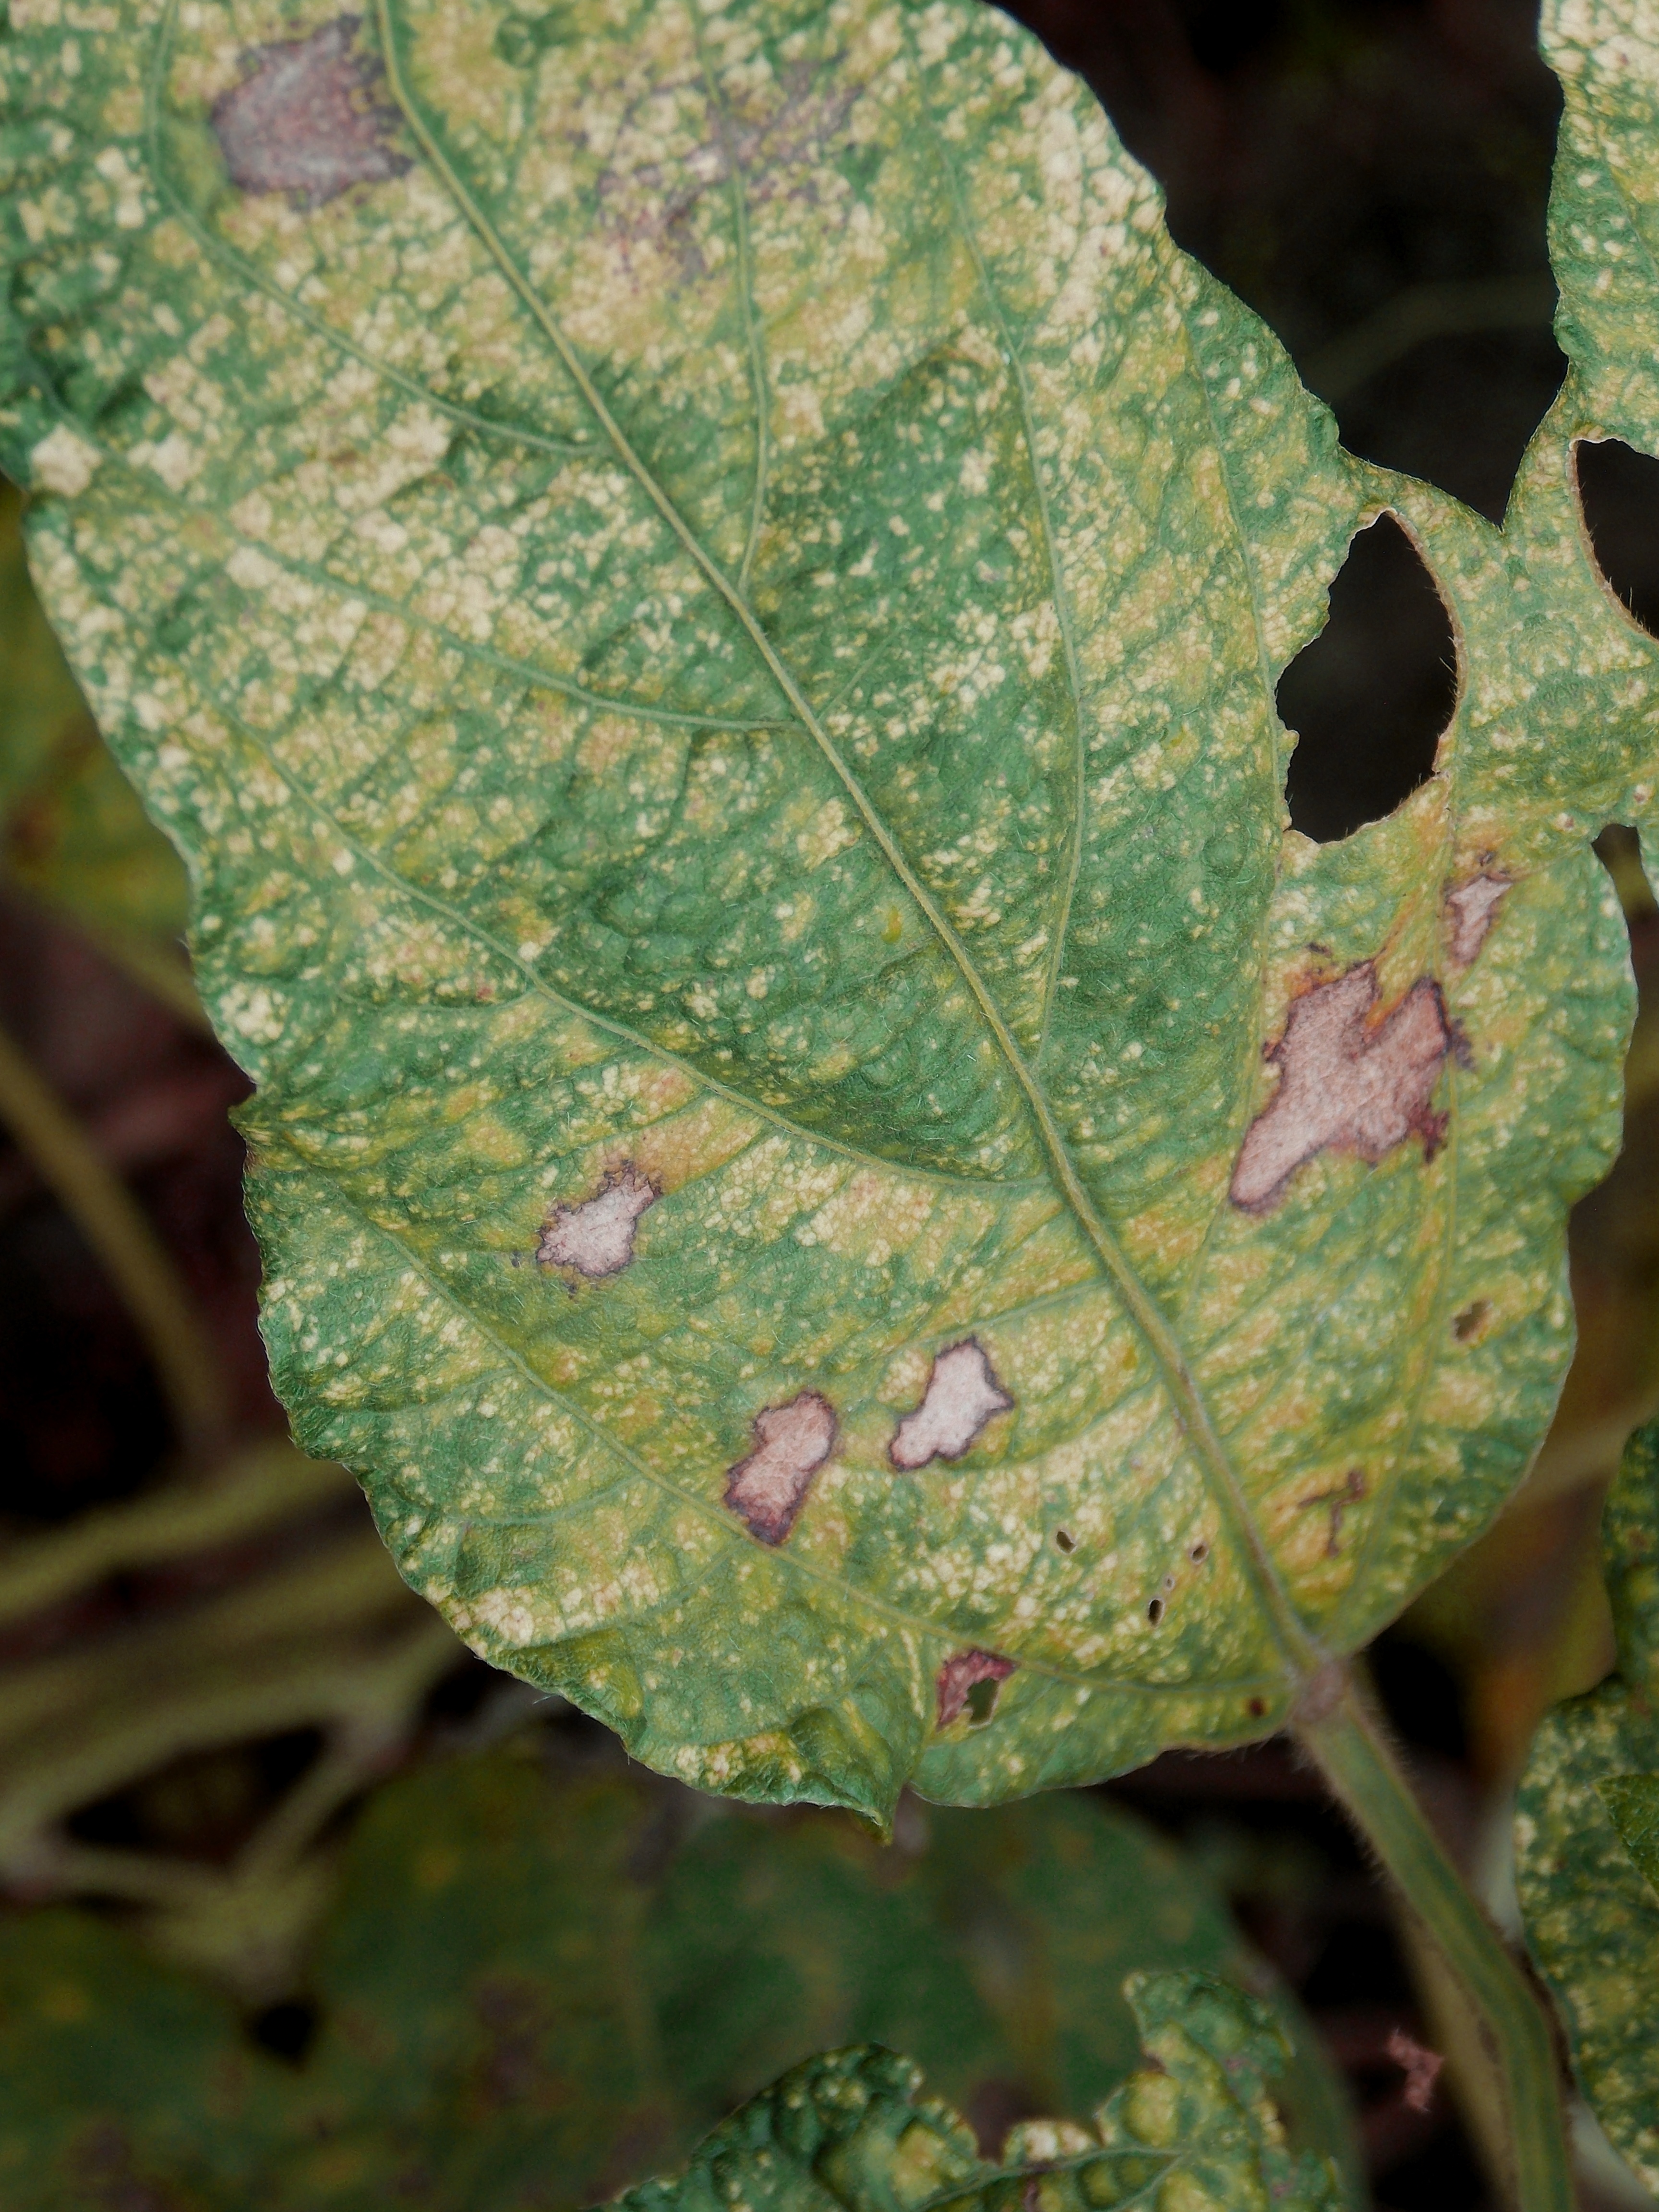
Label: Disease